Gracillariidae

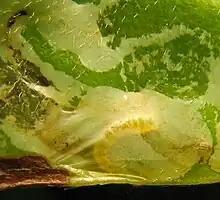
"Phyllocnistis magnoliella" in magnolia leaf.

Gracillariidae is an important family of insects in the order Lepidoptera and the principal family of leaf miners that includes several economic, horticultural or recently invasive pest species such as the horse-chestnut leaf miner, "Cameraria ohridella".